Cypress Street Schoolhouse

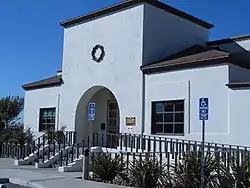
Cypress Street Schoolhouse

The Cypress Street Schoolhouse, also known simply as Cypress Schoolhouse, is a historic former elementary school building in Orange, California built in 1931. It is a one story structure built in classic Spanish Colonial Revival architecture with stucco walls and a clay tile roof. The building hosted educational classes ranging from kindergarten to fifth grade. It is one of the last remaining public school buildings in Southern California that was used as a segregated school for Mexican American students. The school officially closed in 1944, just three years shy of the landmark California Supreme Court decision "Mendez, et al v. Westminster School District" which desegregated public schools in California. The school house is owned by Chapman University. Cypress Street Schoolhouse was added to the National Register of Historic Places on July 7, 2015.